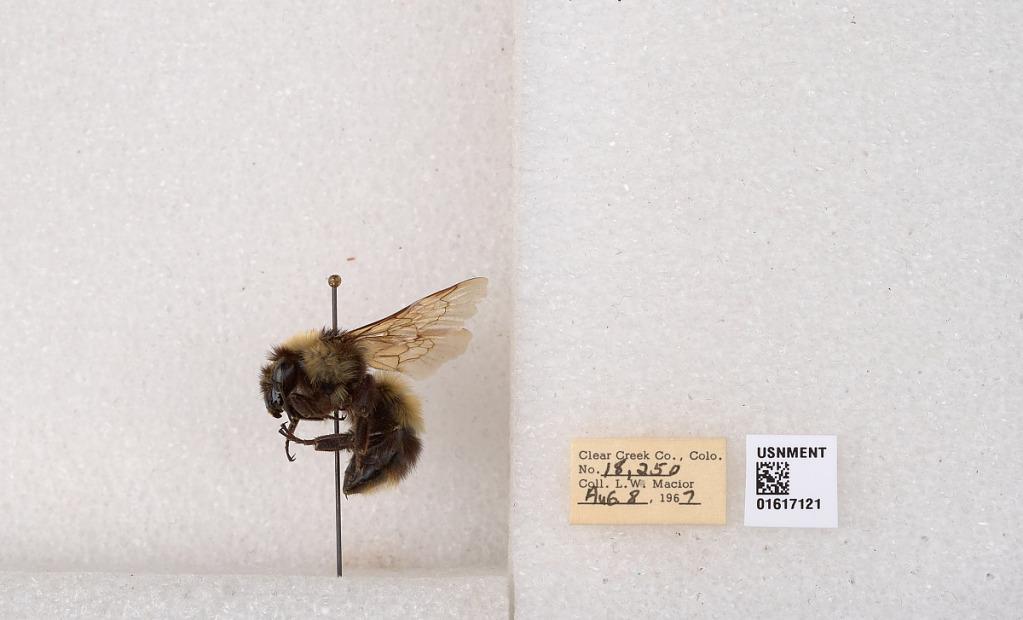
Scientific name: Bombus kirbyellus
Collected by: L. Macior
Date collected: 1967-8-8
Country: United States
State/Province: Colorado
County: Clear Creek
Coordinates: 39.6891, -105.644